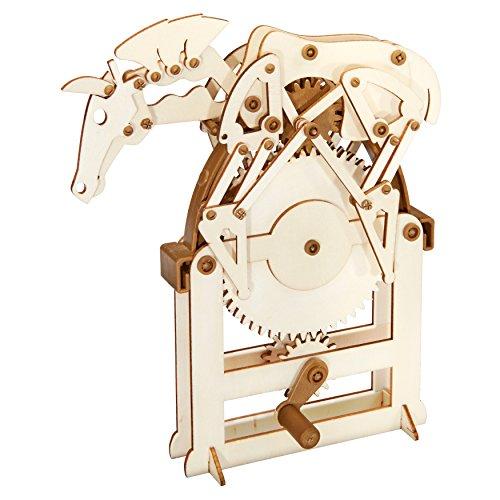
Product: Scientific Explorer Auto-Motion Gear Horse Engineering Kit
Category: Toys & Games | Learning & Education | Science Kits & Toys
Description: Build a mechanical wooden horse with gears, connectors, and axles.
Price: $12.60
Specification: ProductDimensions:8x2x12inches|ItemWeight:1pounds|ShippingWeight:1pounds(Viewshippingratesandpolicies)|DomesticShipping:ItemcanbeshippedwithinU.S.|InternationalShipping:ThisitemcanbeshippedtoselectcountriesoutsideoftheU.S.LearnMore|ASIN:B075RXVKQP|Itemmodelnumber:810150|Manufacturerrecommendedage:8yearsandup